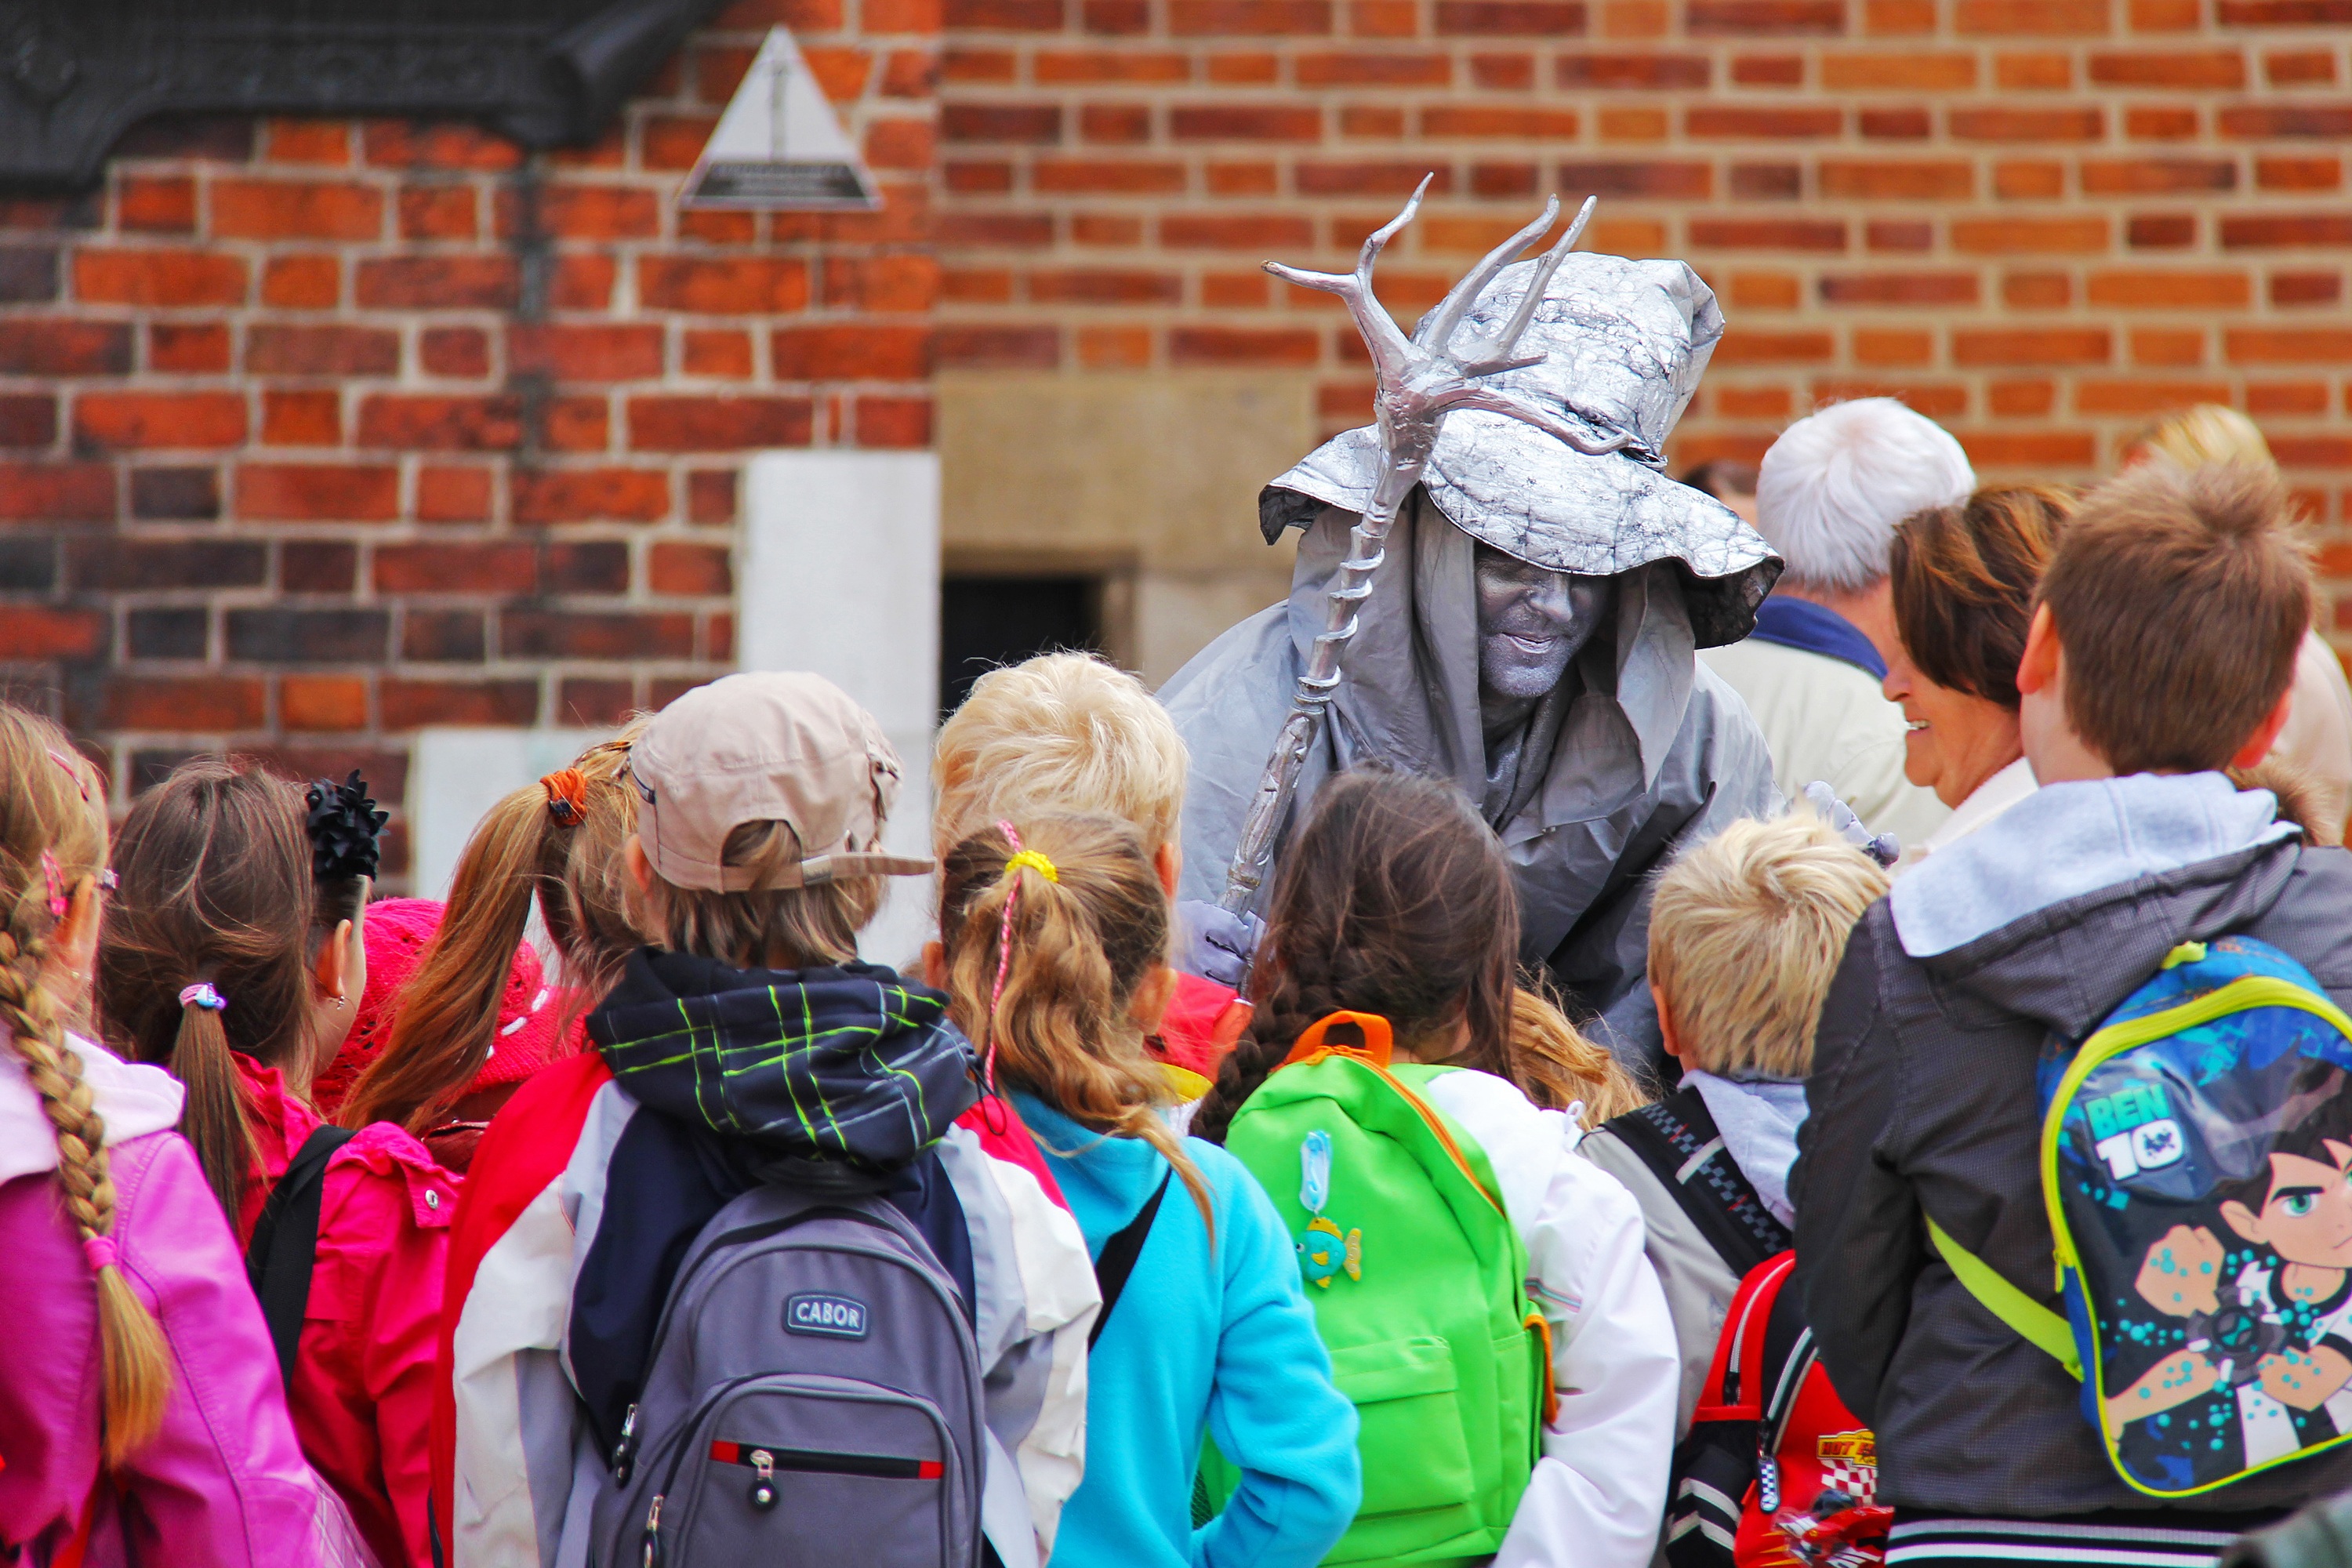
people, street, town, old, city, crowd, travel, europe, carnival, community, autumn, student, colorful, old town, festival, children, performance, poland, famous, demonstration, interesting, krakow, cracow, polish, entertainer, street performers